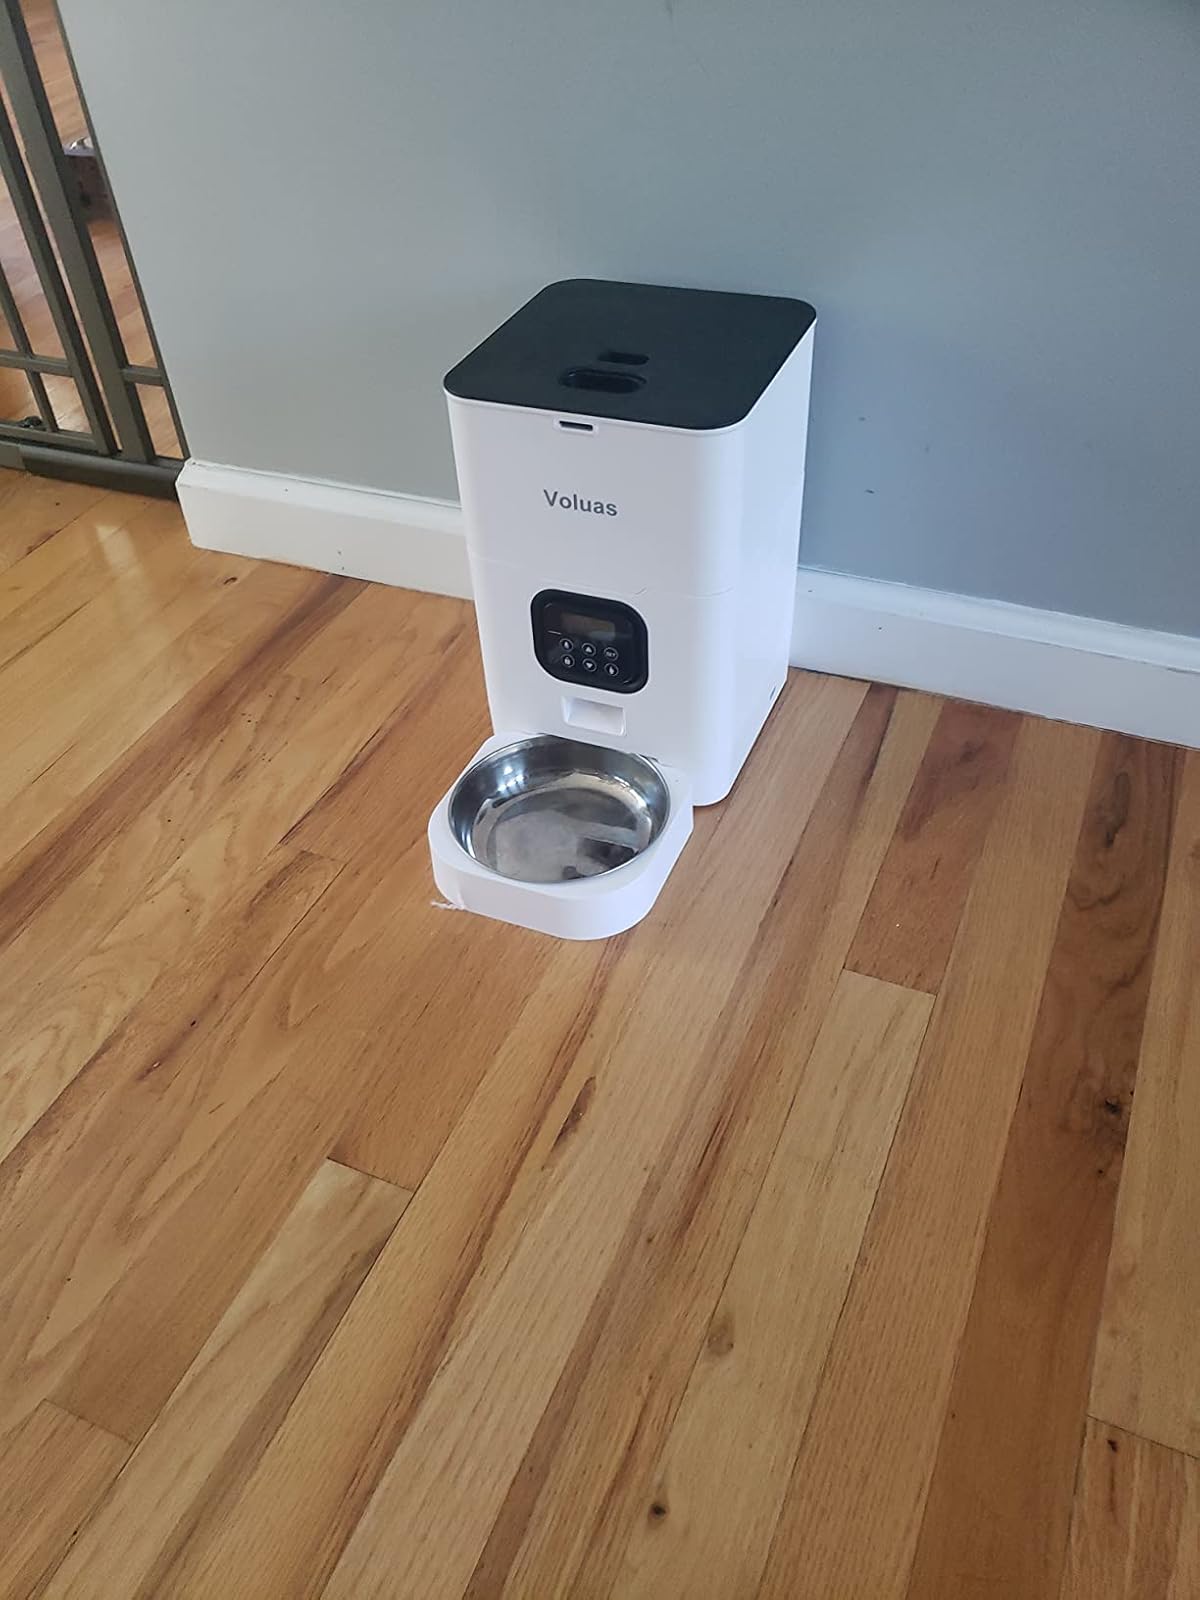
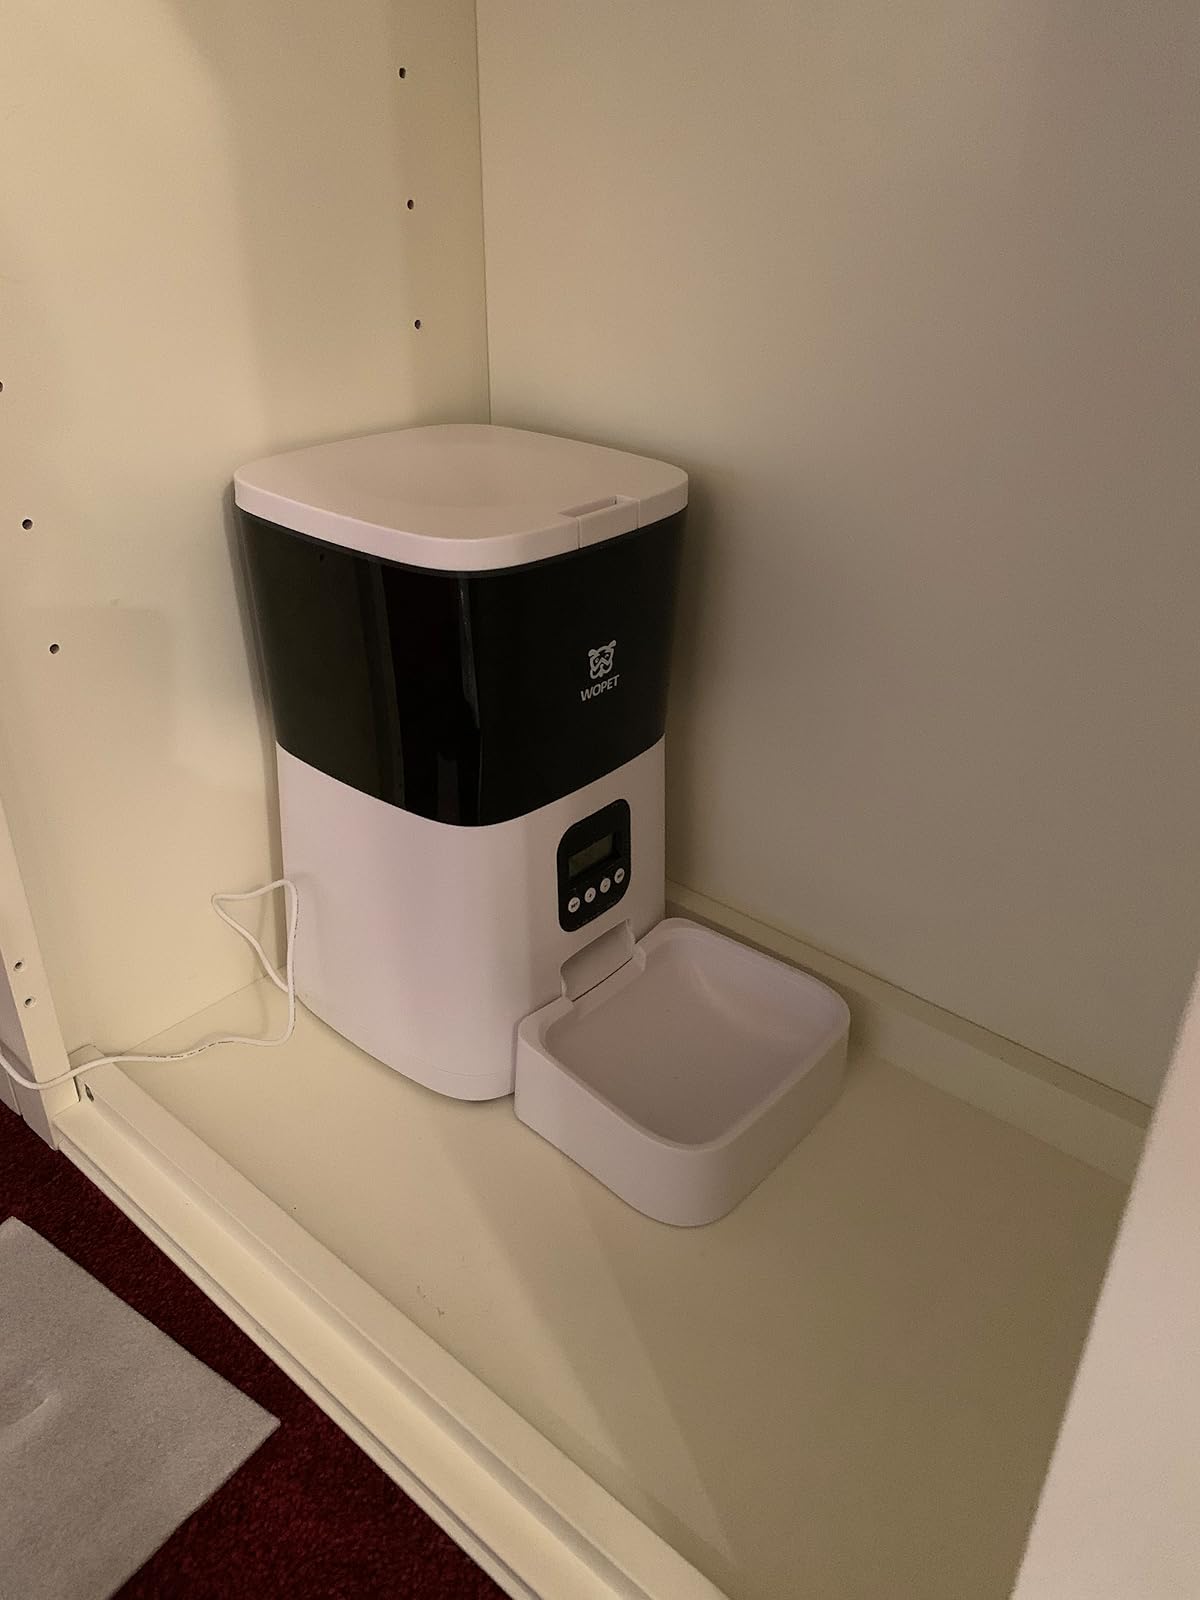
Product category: items_feeder
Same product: no